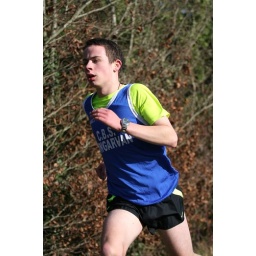
Brian Hallisey who finished 2nd running in the intermediate boys race in Dungarvan last Thursday.